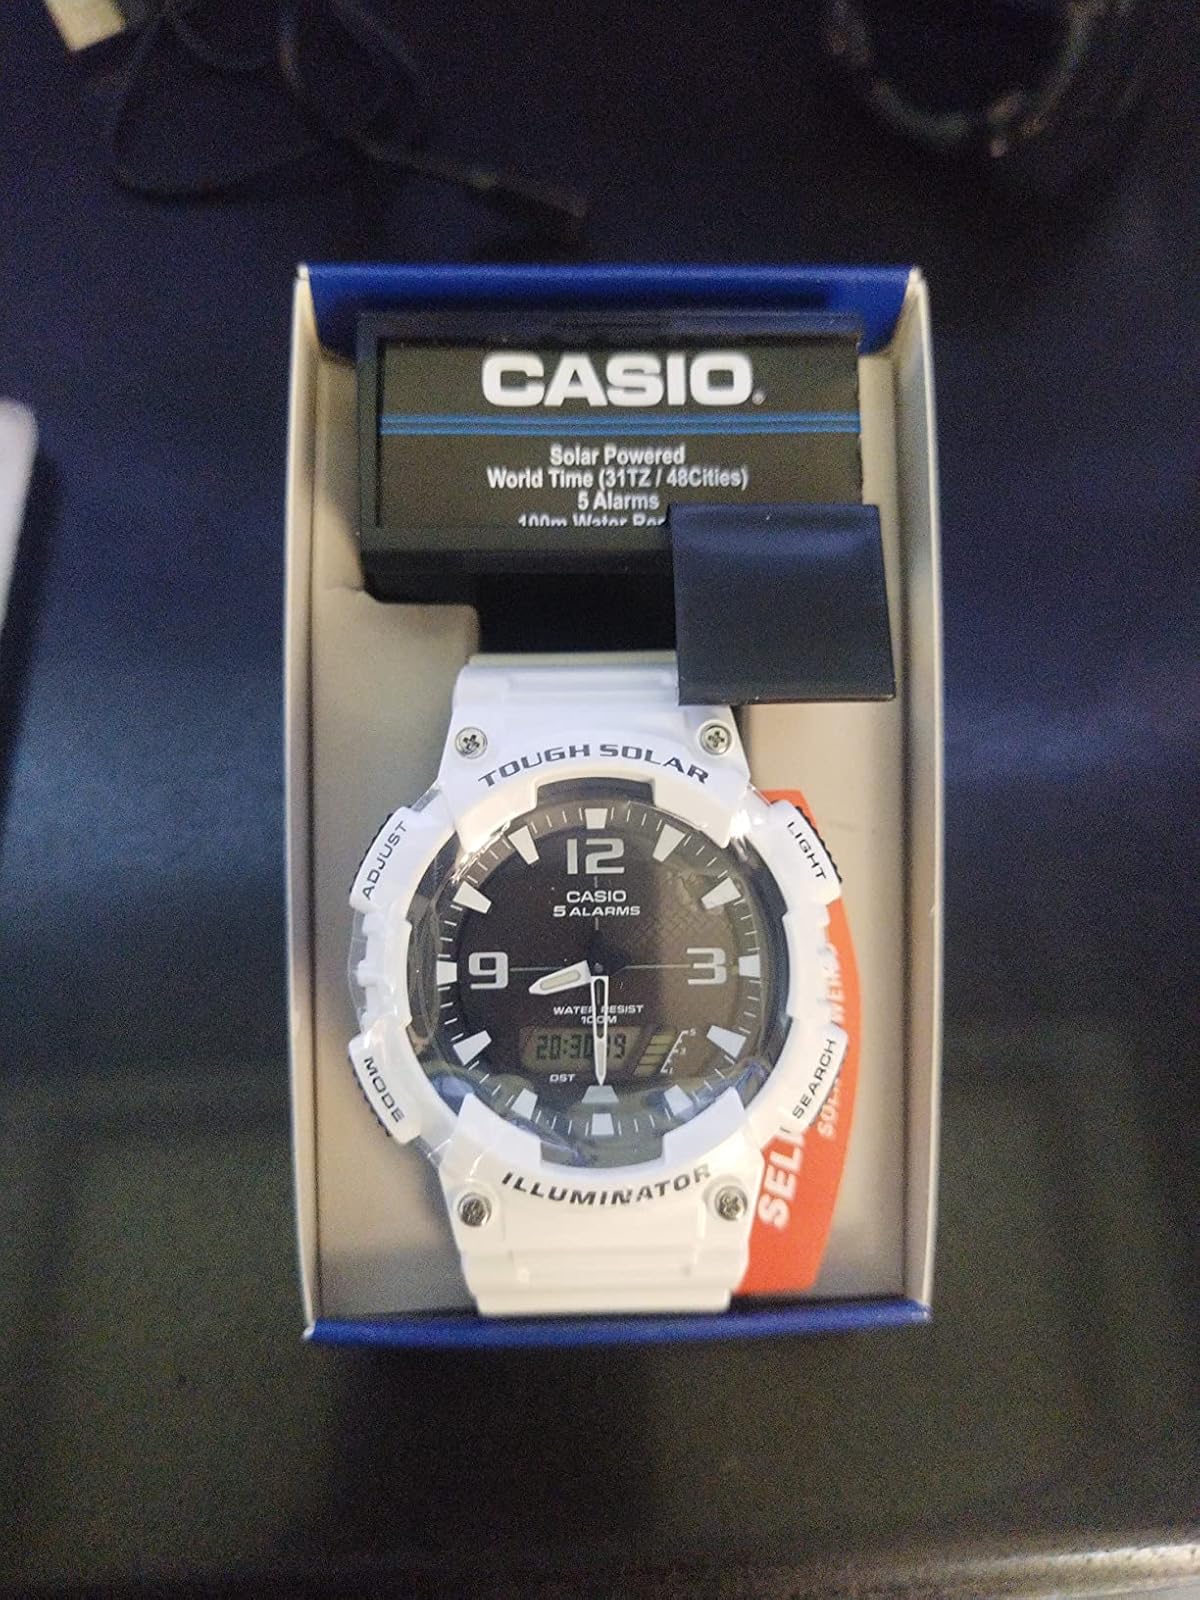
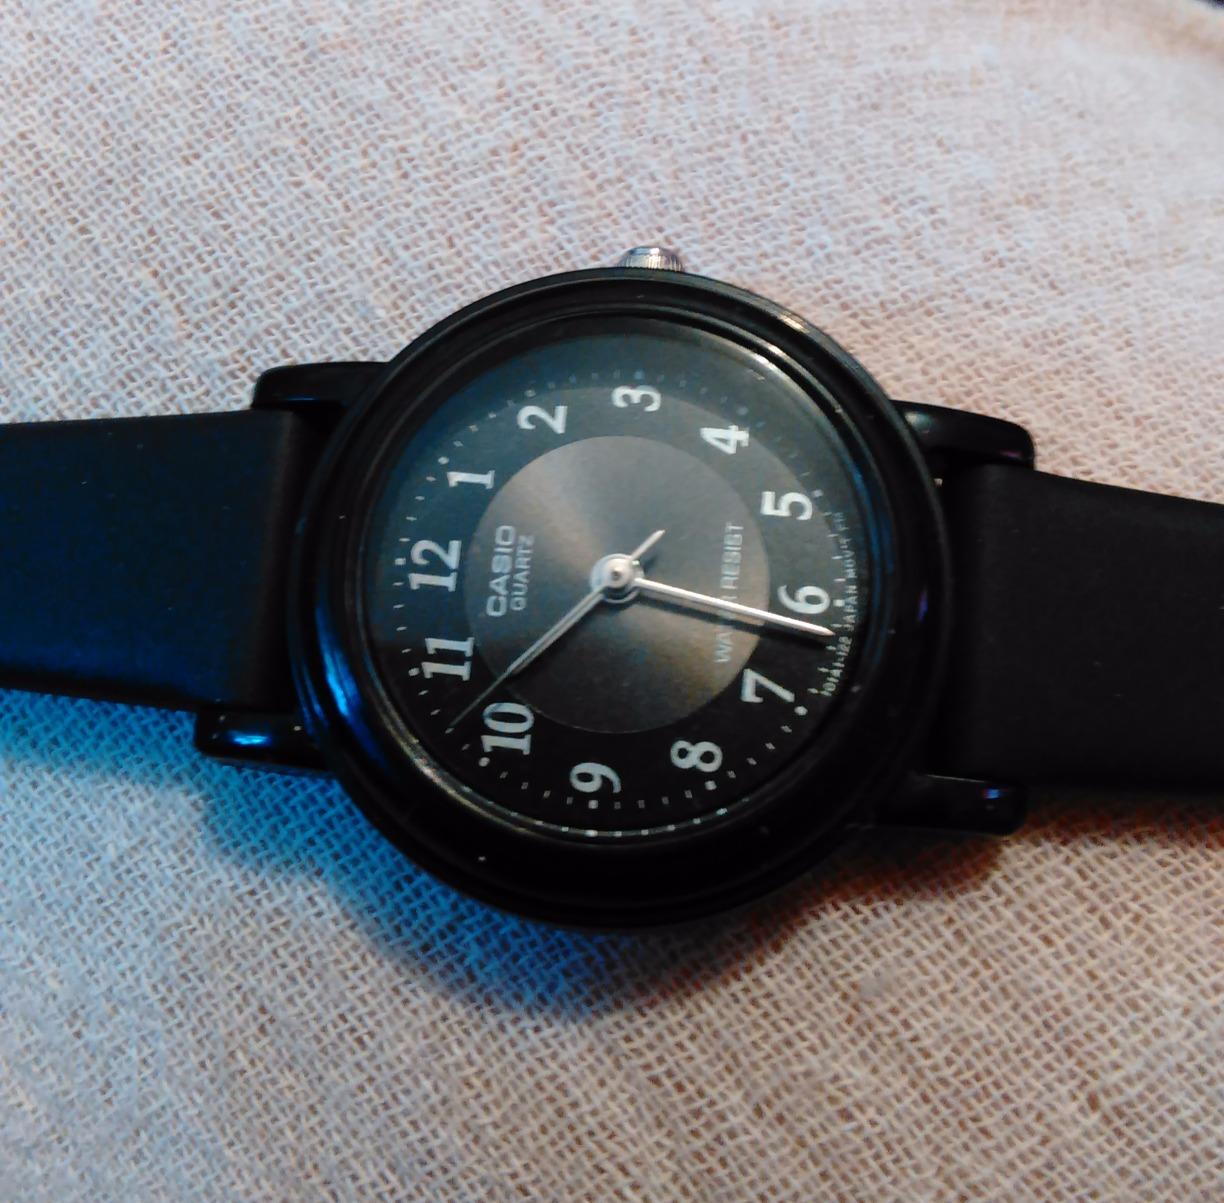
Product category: accessories_watch
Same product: no